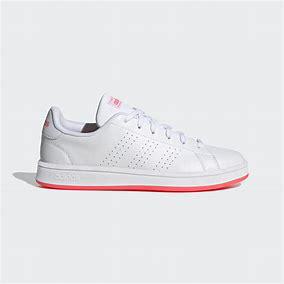
Brand: Adidas
Model: Advantage